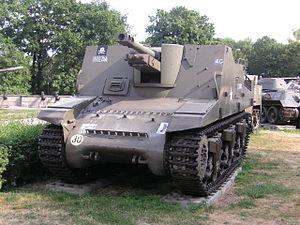
Le Canada entra dans la Seconde Guerre mondiale le 10 septembre 1939 en déclarant la guerre à l'Allemagne. Les Canadiens participèrent au débarquement de Dieppe qui fut l'opération qui vit une division perdre le plus grand nombre de soldats en une seule journée de toute la campagne en Europe. 3 367 Canadiens furent tués ou faits prisonniers lors du débarquement. La 1ʳᵉ Division d'infanterie canadienne participa au débarquement en Sicile et à la campagne qui suivit. À la fin de cette dernière, elle prit part à l'invasion de l'Italie. La 3ᵉ Division d'infanterie canadienne participa au débarquement en Normandie. Les troupes canadiennes s'illustrèrent dans plusieurs batailles au cours de la campagne.